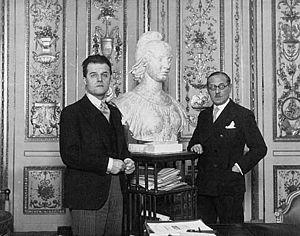
Jean Mistler est un homme politique français, député et plusieurs fois ministre, également écrivain et secrétaire perpétuel de l’Académie française.
Pierre-Marie Poisson, né le 19 novembre 1876 à Niort, et mort le 11 janvier 1953 à Paris, est un sculpteur français.